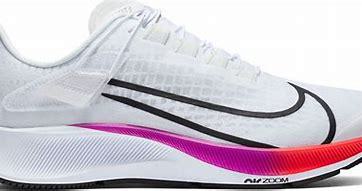
Brand: Nike
Model: Air Zoom Pegasus 37 Flyease